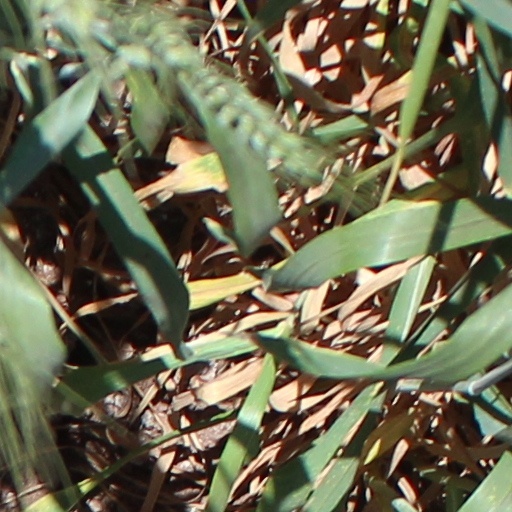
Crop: wheat